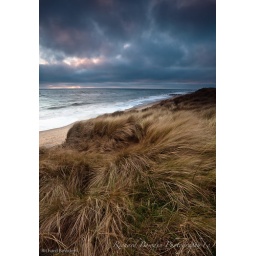
Windswept grass covered dunes on the beach above cart gap on the Norfolk coast